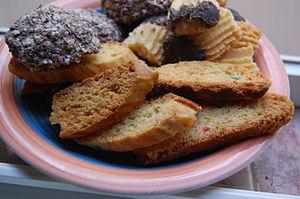
des biscuits nommés ""fekkasses"" (en avant)"